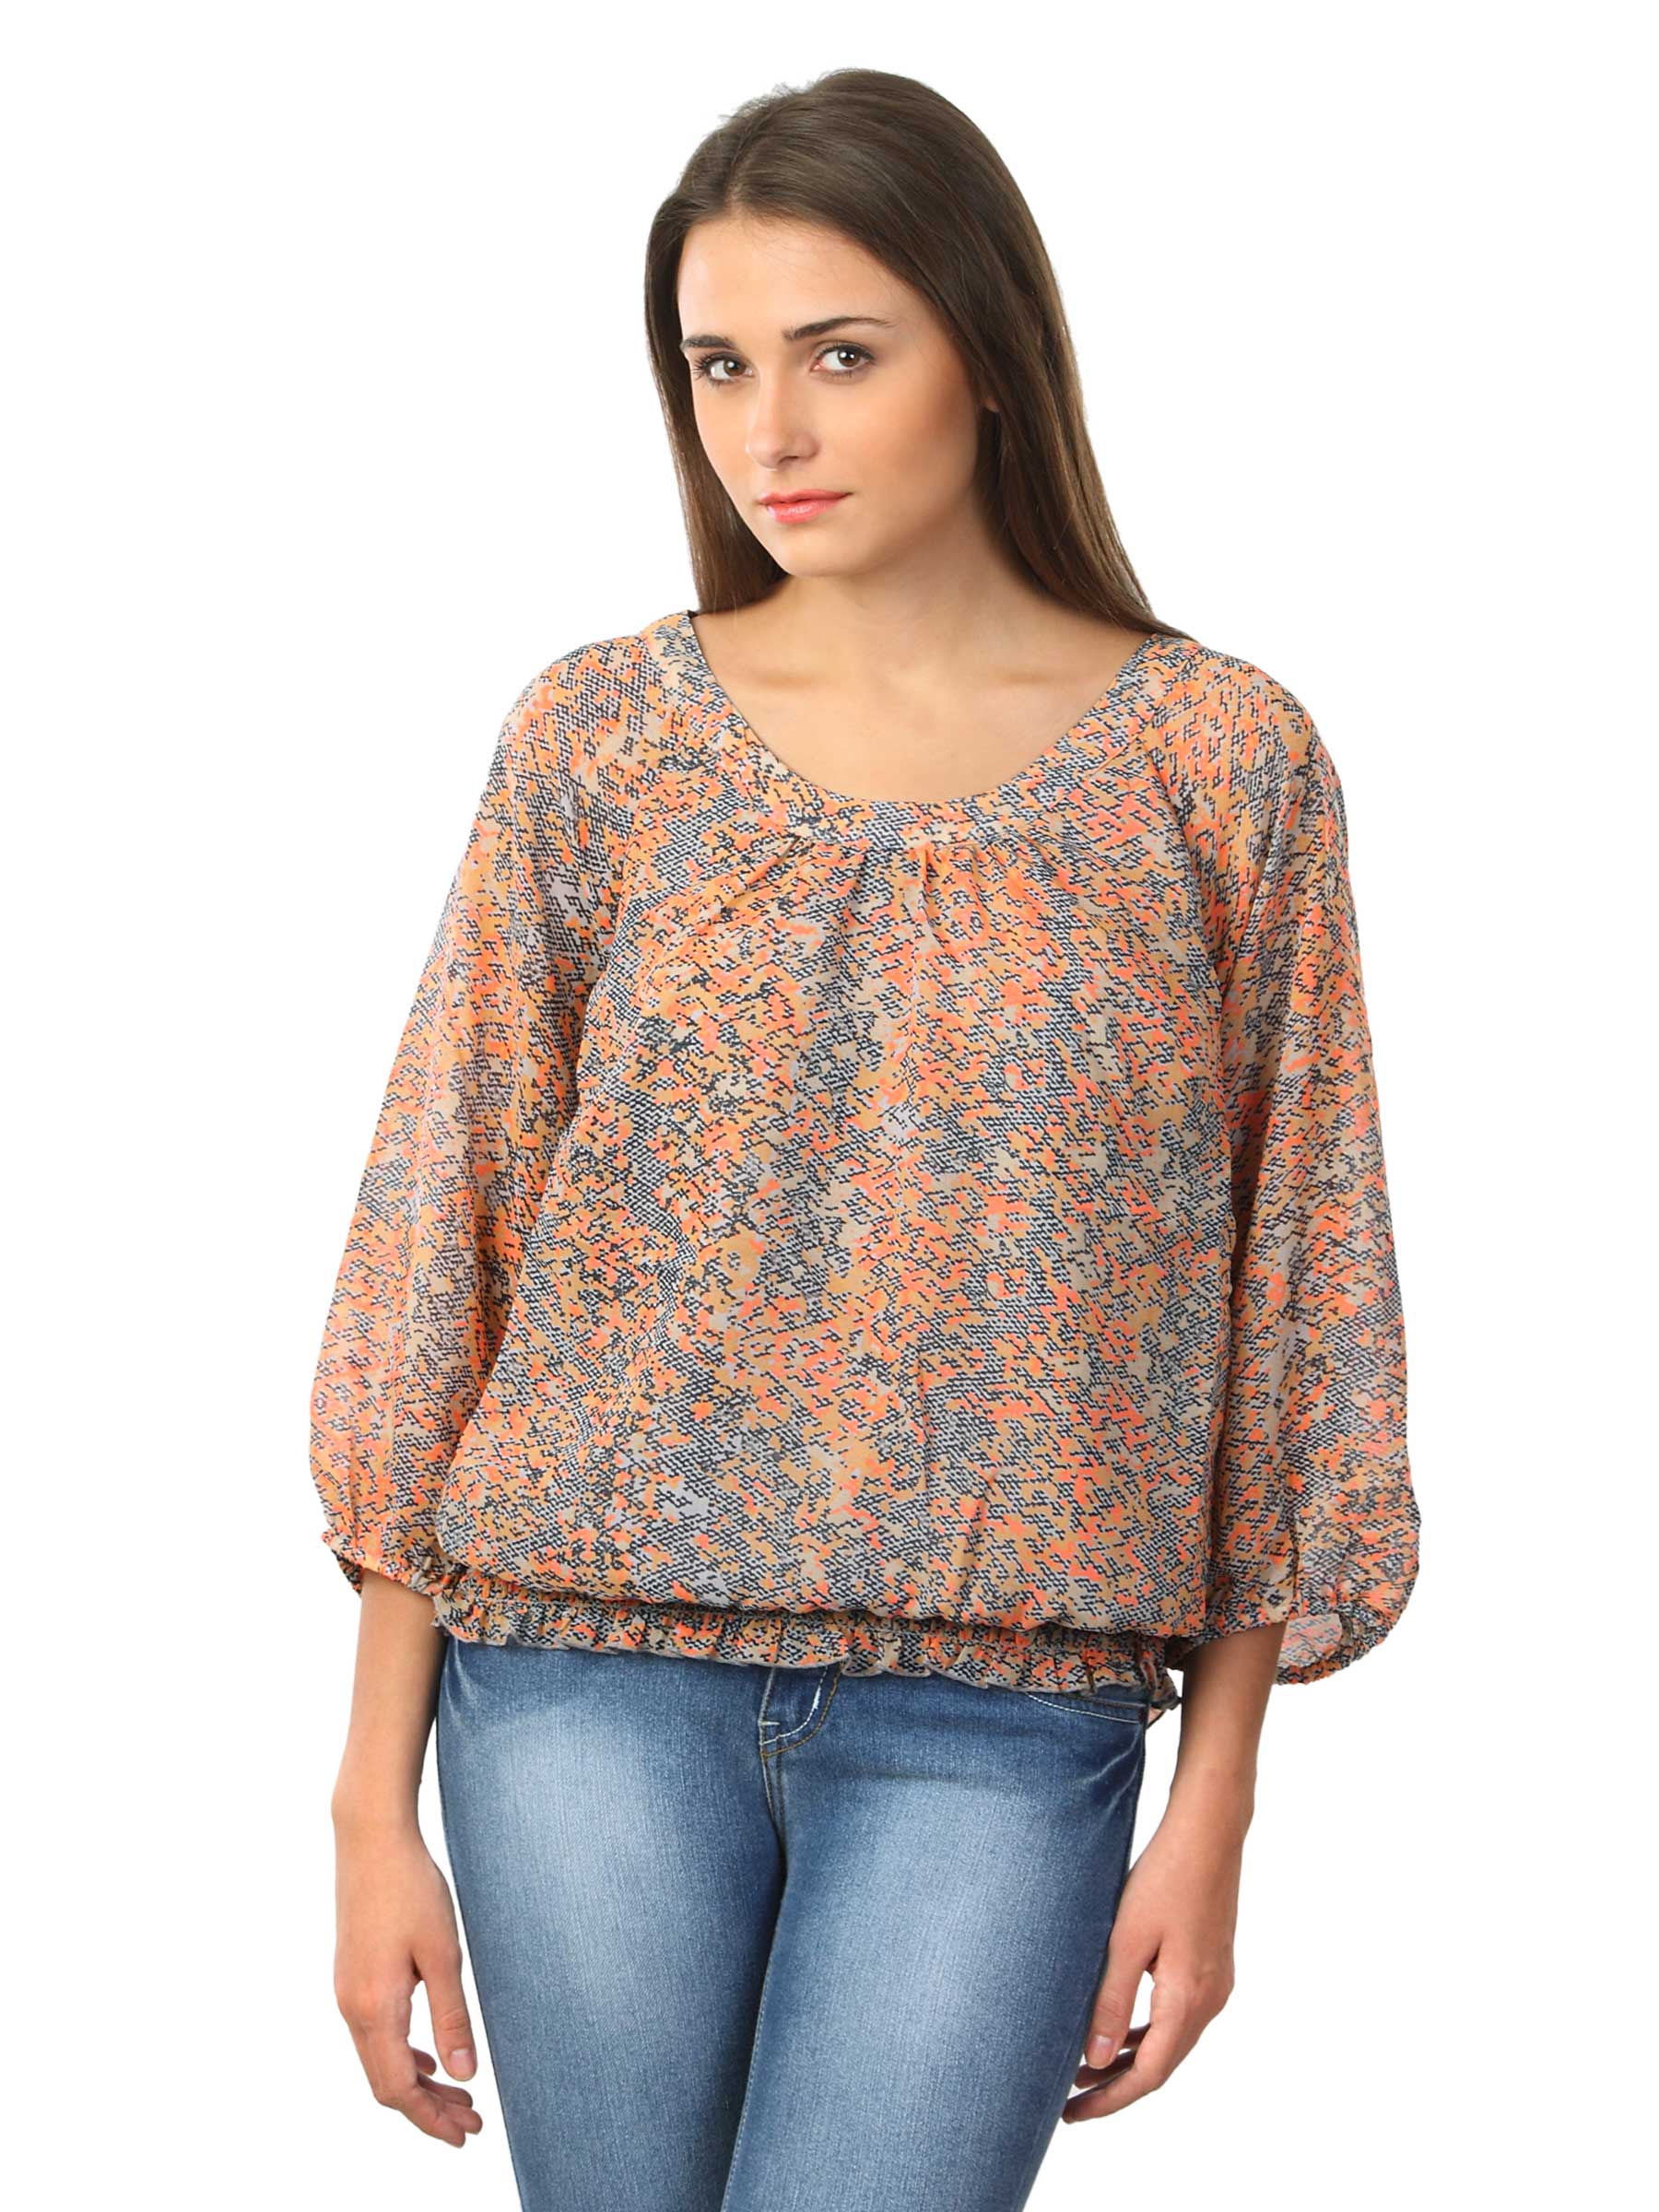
Vero Moda Women Multi Coloured Top
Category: Apparel / Topwear / Tops
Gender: Women
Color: Grey
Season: Summer 2012
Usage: Casual